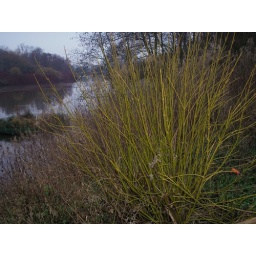
view north from the lake bridge in december